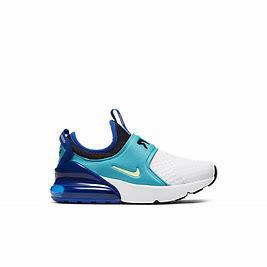
Brand: Nike
Model: Air Max 270 Extreme